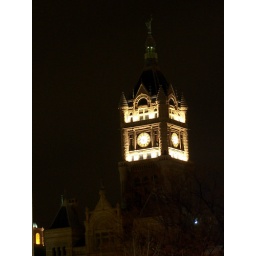
A clock tower lit up in a pretty way.